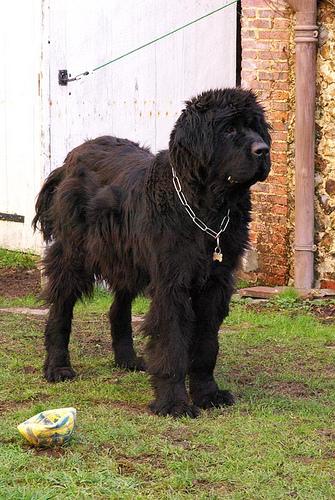
Breed: newfoundland